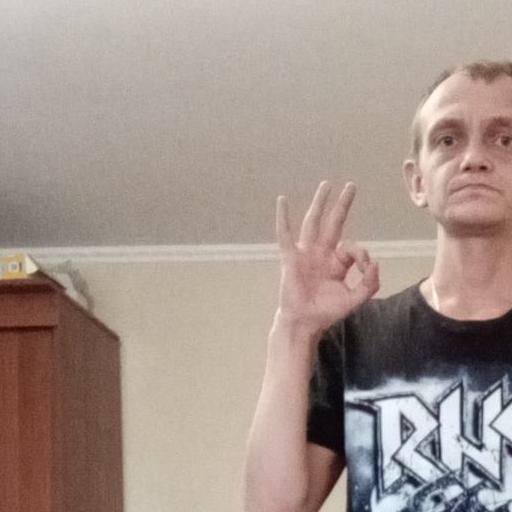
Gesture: ok